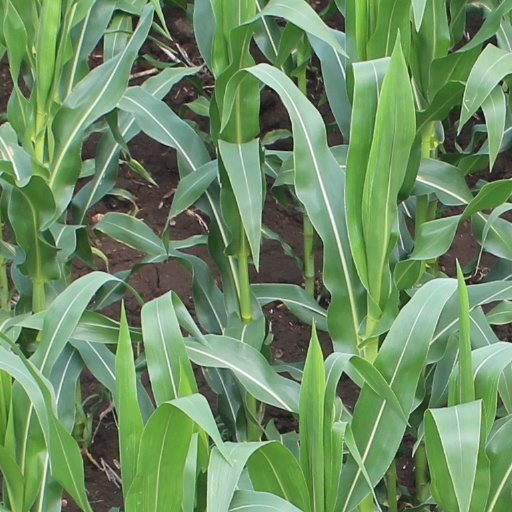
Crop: maize; corn